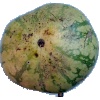
Label: watermelon